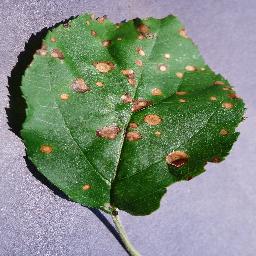
Label: Apple___Black_rot